Roman Catholic Diocese of Bauru

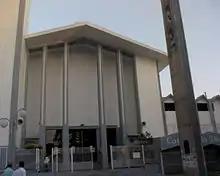
Cathedral of the Holy Spirit

The Roman Catholic Diocese of Bauru is a diocese located in the Brazilian city of Bauru (São Paulo State) in the Ecclesiastical Province of the Roman Catholic Archdiocese of Botucatu in the city of Botucatu (also in São Paulo State).